Timber pilings

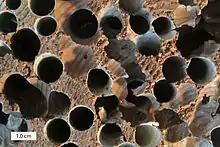
Teredolites 012416

Shipworms (Teredolite) are wood-boring bivalves that burrow deeply into submerged wood. Although piles attacked by shipworms may appear sound on the surface, they may be completely riddled with a maze of tunnels. Shipworms can spread to new wood only when they are in the free-swimming larval stage. Once they attack and bore into the wood, they become imprisoned within it. Ancient mariners, realizing that shipworms were imprisoned in the wood of their ships, would sail far up river and remain in fresh water for a number of months to kill the shipworms. Experienced divers look for siphons that project from the wood or use sonic devices to estimate the extent of internal damage. Shipworm and gribble attacks can also be detected